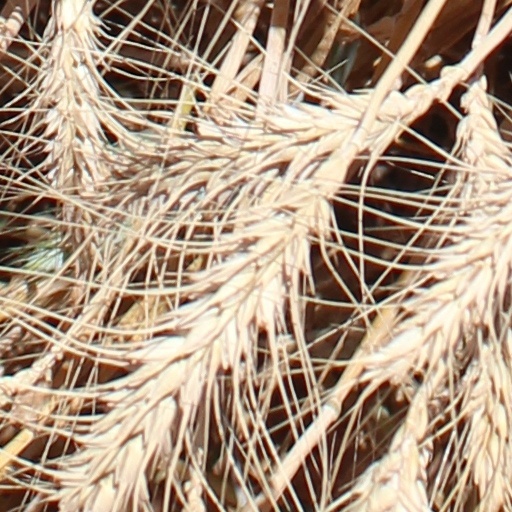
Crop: wheat